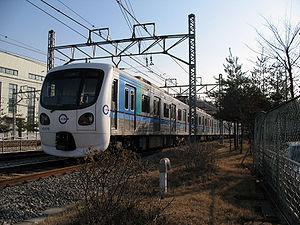
La ligne 1 du métro d’Incheon est une ligne du métro d’Incheon. Elle fait partie du réseau métropolitain du métro de Séoul.